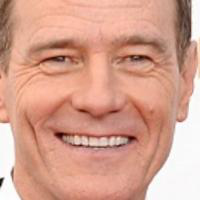
Age group: age 56-65